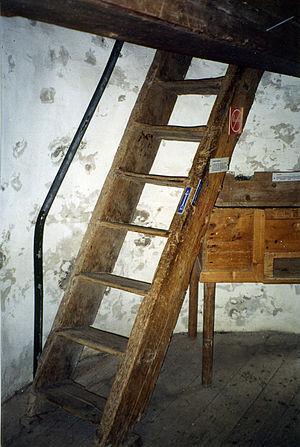
Escalier ou échelle de meunier, au Moulin à vent Desgagné de l'Isle-aux-Coudres (Charlevoix, Québec). Moulin à farine.
Le moulin à vent de L'Isle-aux-Coudres est l'un des 18 derniers moulins à vent du Québec au Canada. Il a été classé Immeuble patrimonial en 1962.